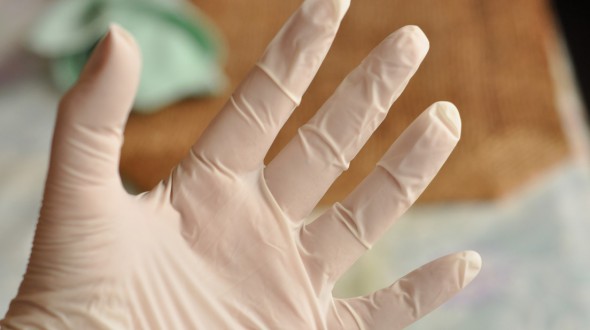
Label: trash